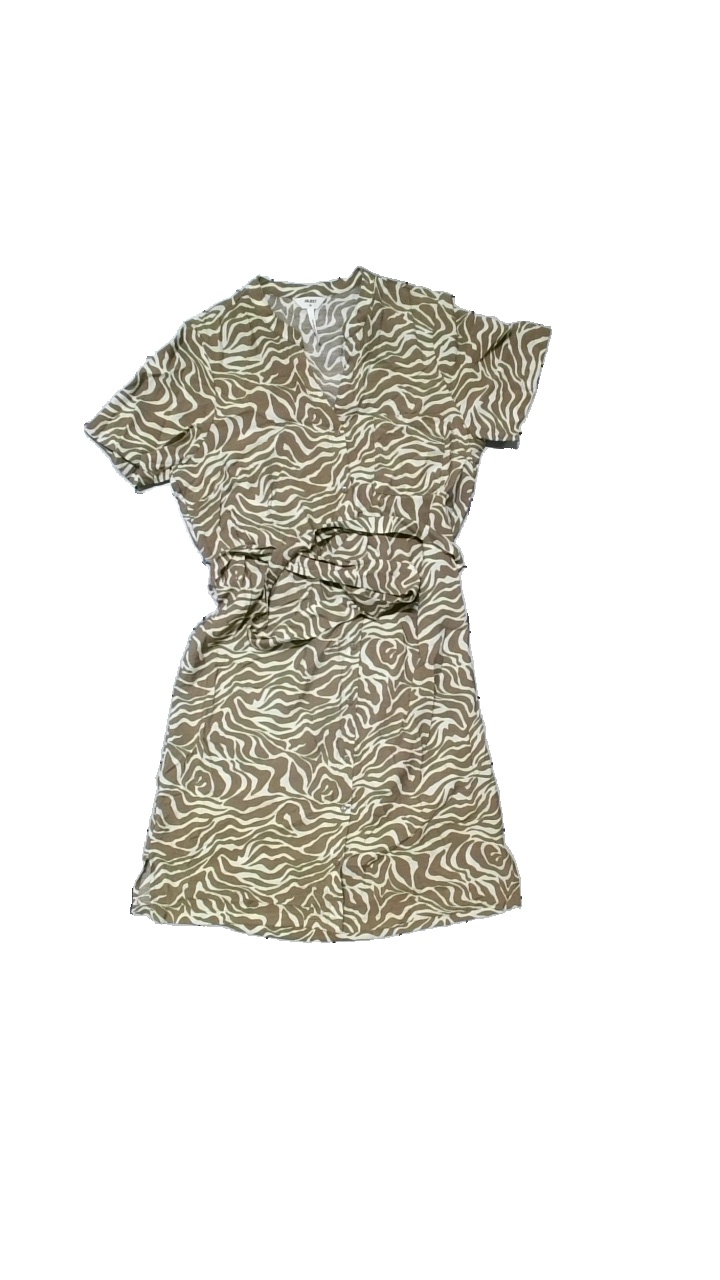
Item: Dress (Ladies)
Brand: Object
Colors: Brown, White
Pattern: Animal print
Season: Summer
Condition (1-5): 3
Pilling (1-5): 5
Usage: Reuse
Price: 50-100